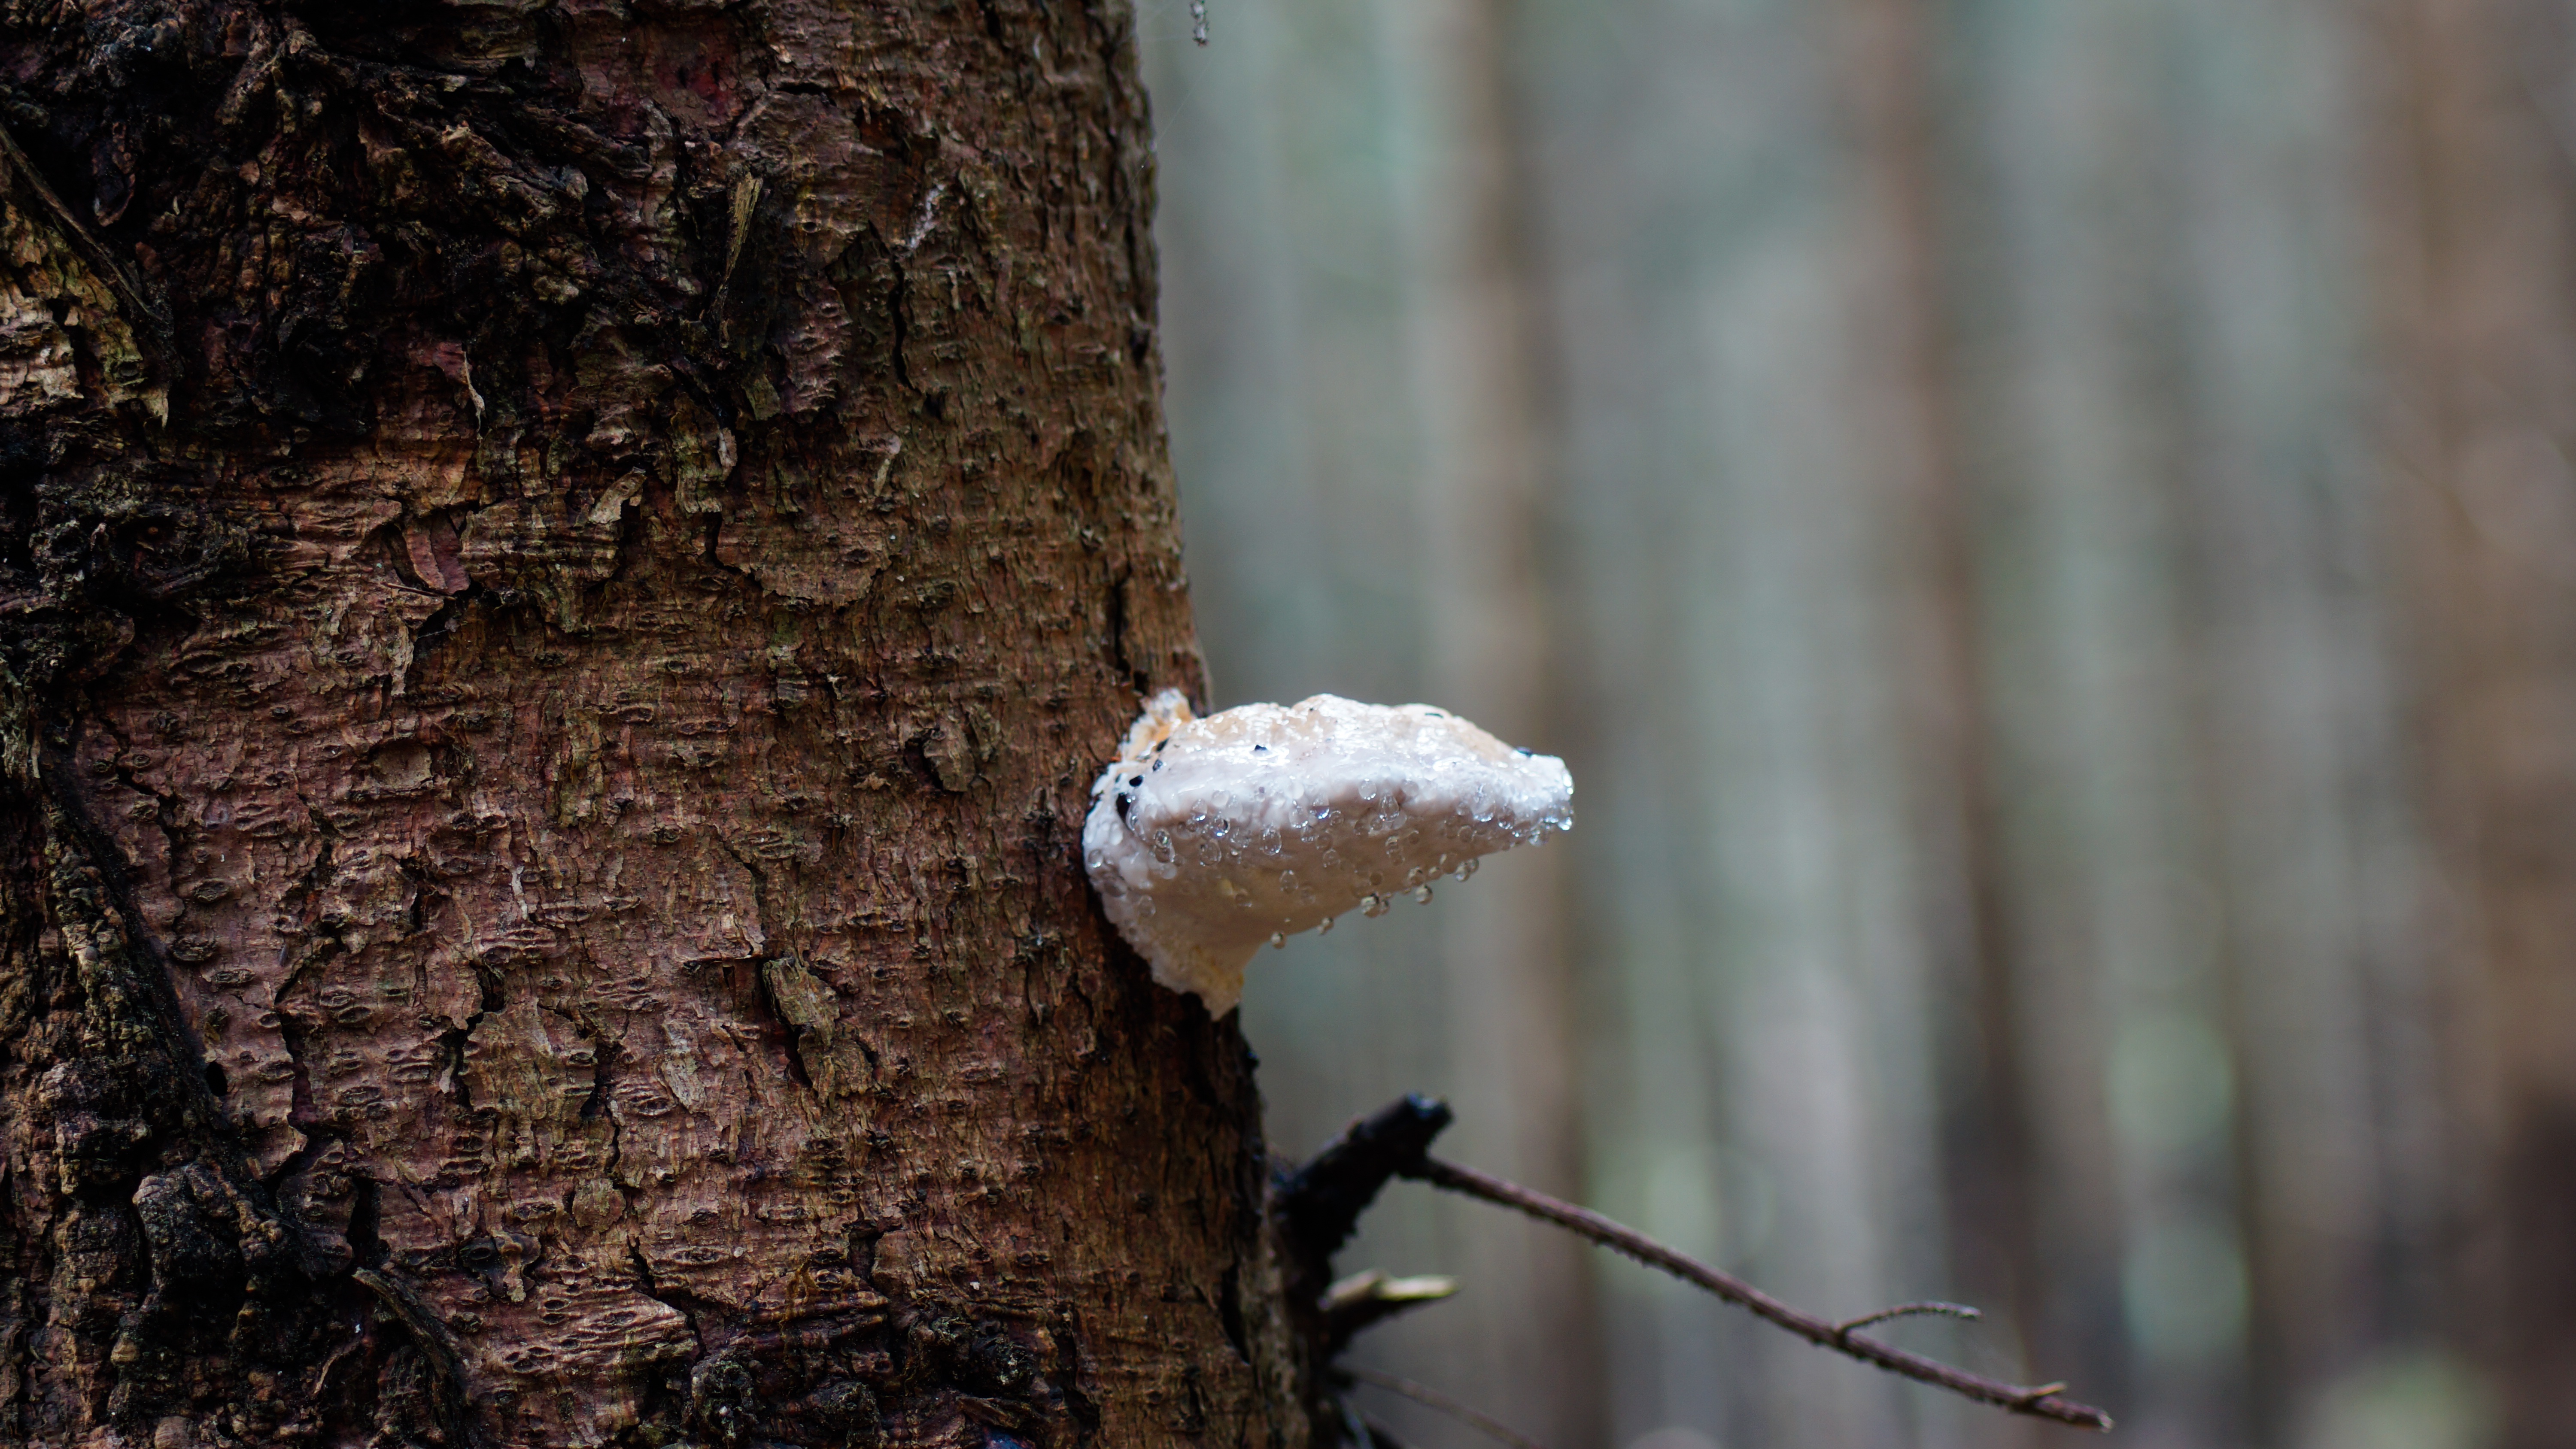
tree, water, nature, forest, branch, plant, wood, rain, leaf, fall, raindrop, trunk, bark, wildlife, autumn, soil, mushroom, season, fauna, drip, close up, fungus, droplets, woodland, macro photography, plant stem, woody plant